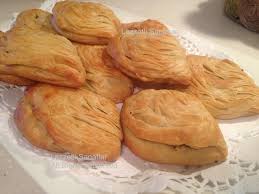
Yemek: borek